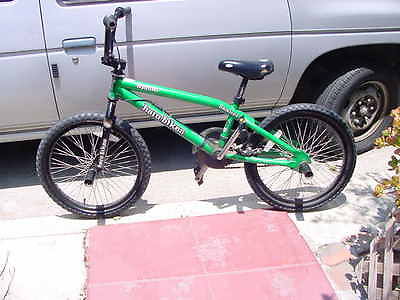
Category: bicycle